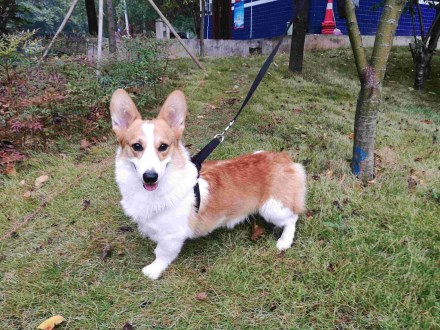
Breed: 2909-n000116-Cardigan